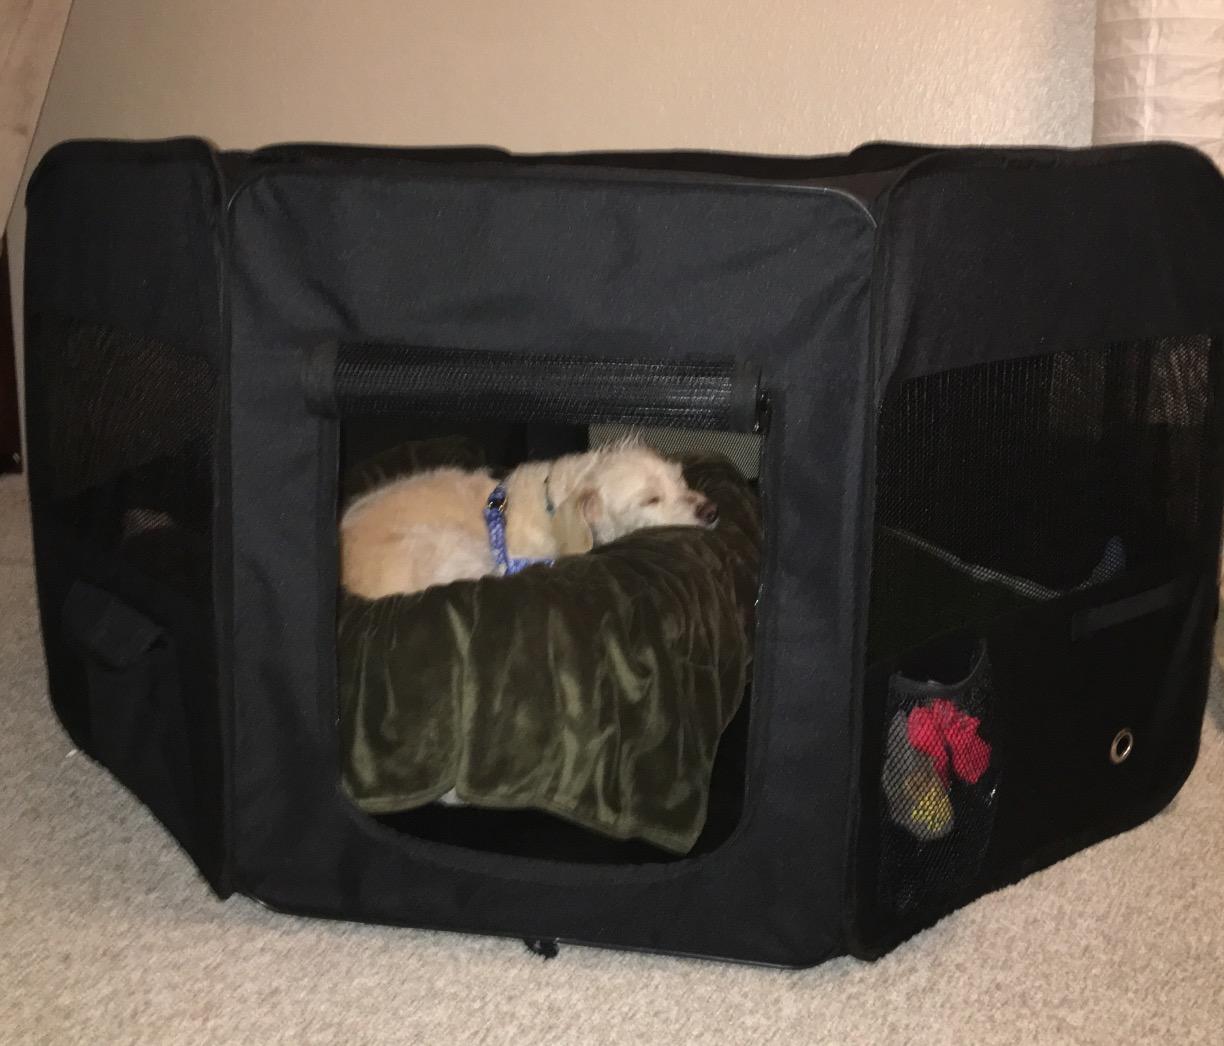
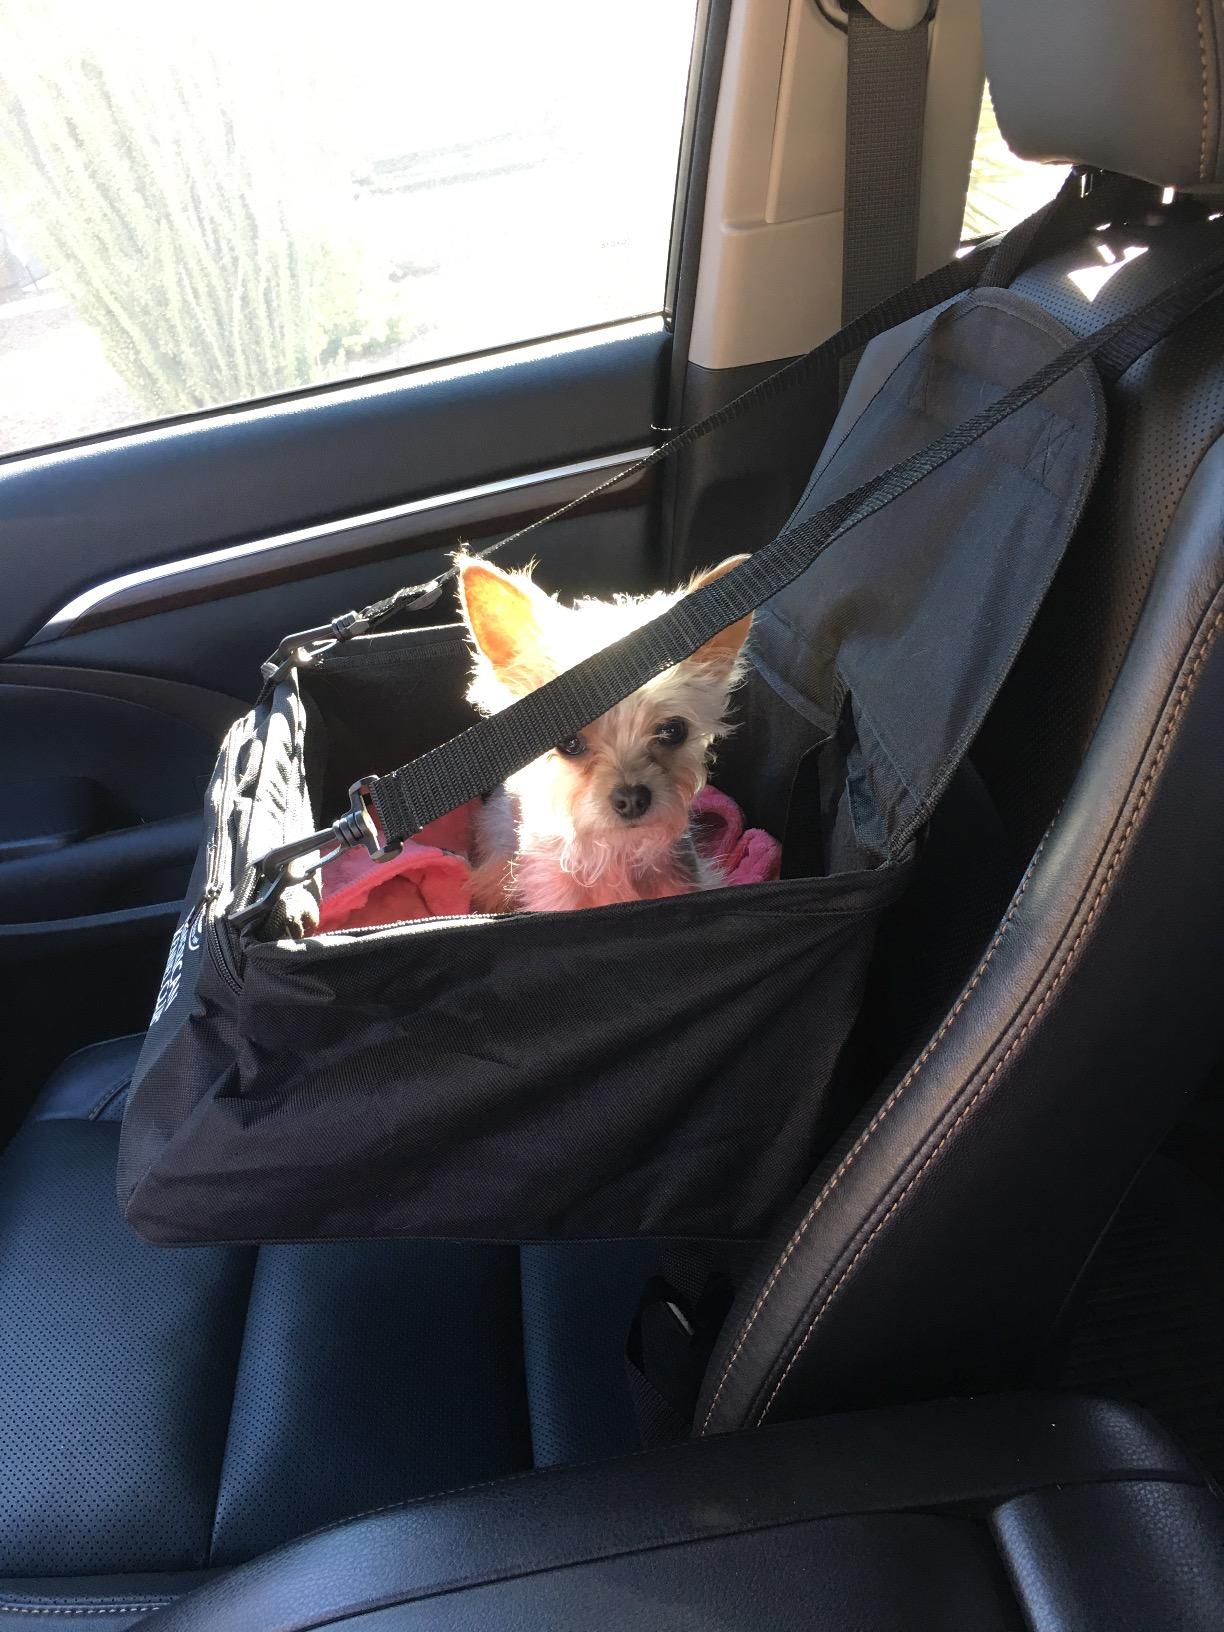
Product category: items_kennel
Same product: no